Dura, Hebron

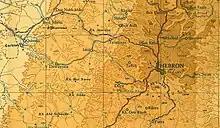
Dura 1945 1:250,000

In the wake of the 1948 Arab–Israeli War, and after the 1949 Armistice Agreements, Dura came under Jordanian rule.